Sheller-Globe Corporation

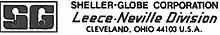

In 1974, Cleveland-based VLN Corporation was merged into Sheller-Globe. VLN's Leece-Neville divisions supplied heavy-duty alternators and related equipment to the automotive industry, and fractional horsepower motors for automotive and industrial customers. Its Paramount Fabricating division in Detroit made automotive stampings and assemblies, The Accurate Parts line of starter motor components served automotive aftermarkets. Another part of VLN, Victoreen Instrument Company was a leader in developing and producing electronic components and equipment.